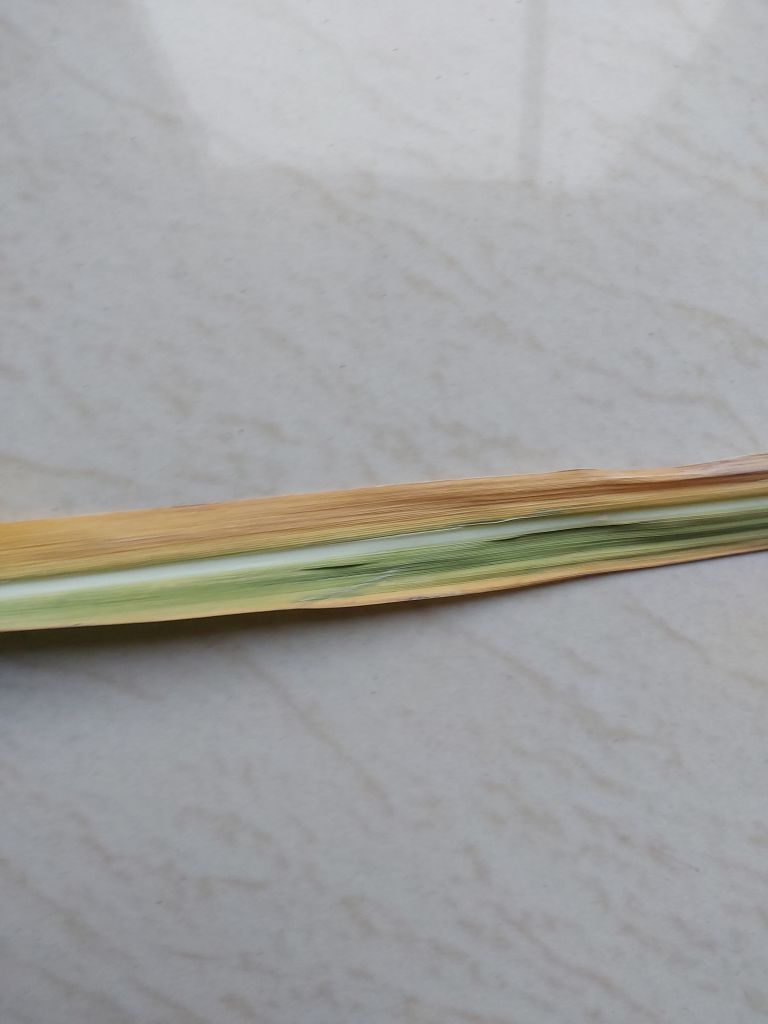
Label: Yellow Leaf